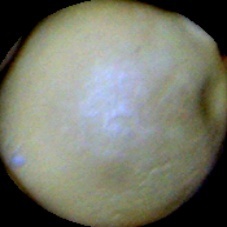
Label: Immature